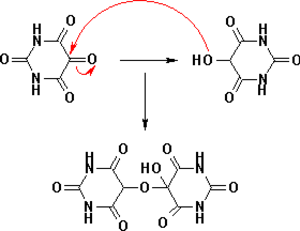
L'alloxane ou mésoxalylurée est un composé organique basée sur un squelette pyrimidine hétérocyclique.